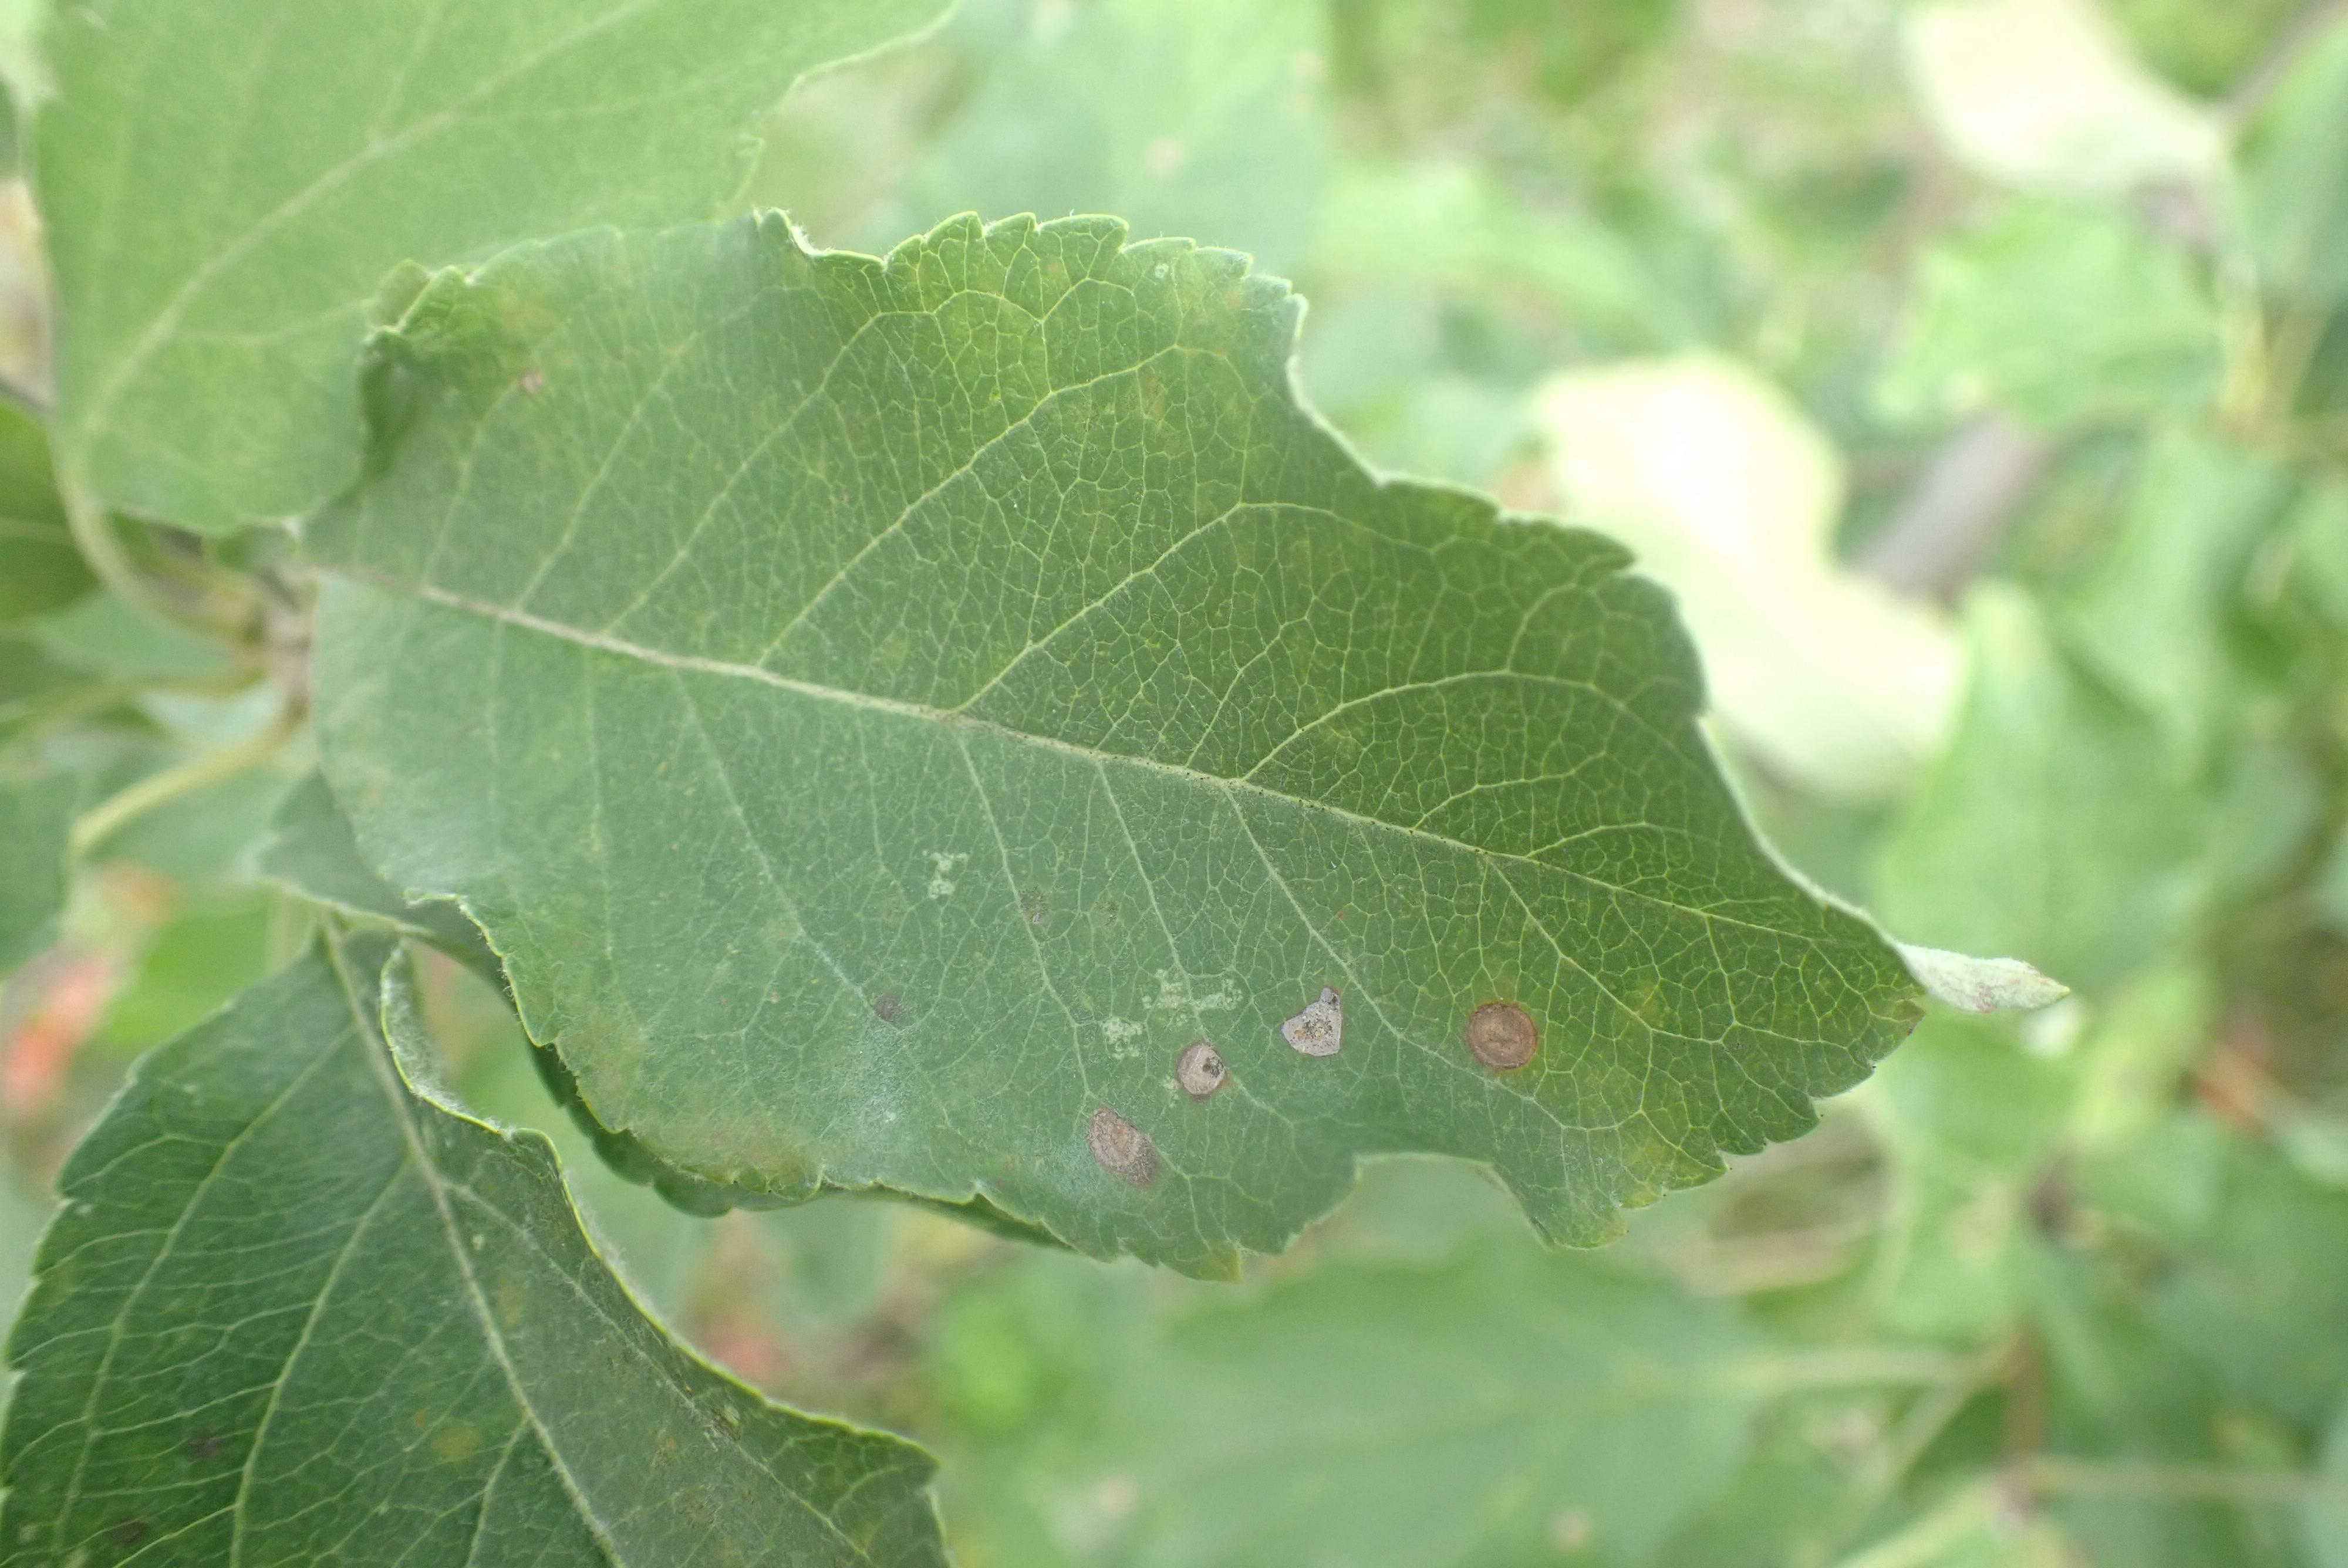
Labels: scab, frog_eye_leaf_spot, complex